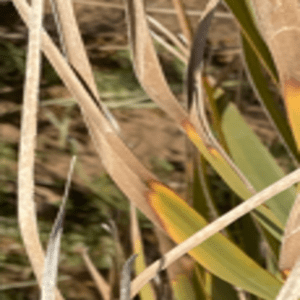
Label: Potassium Deficiency